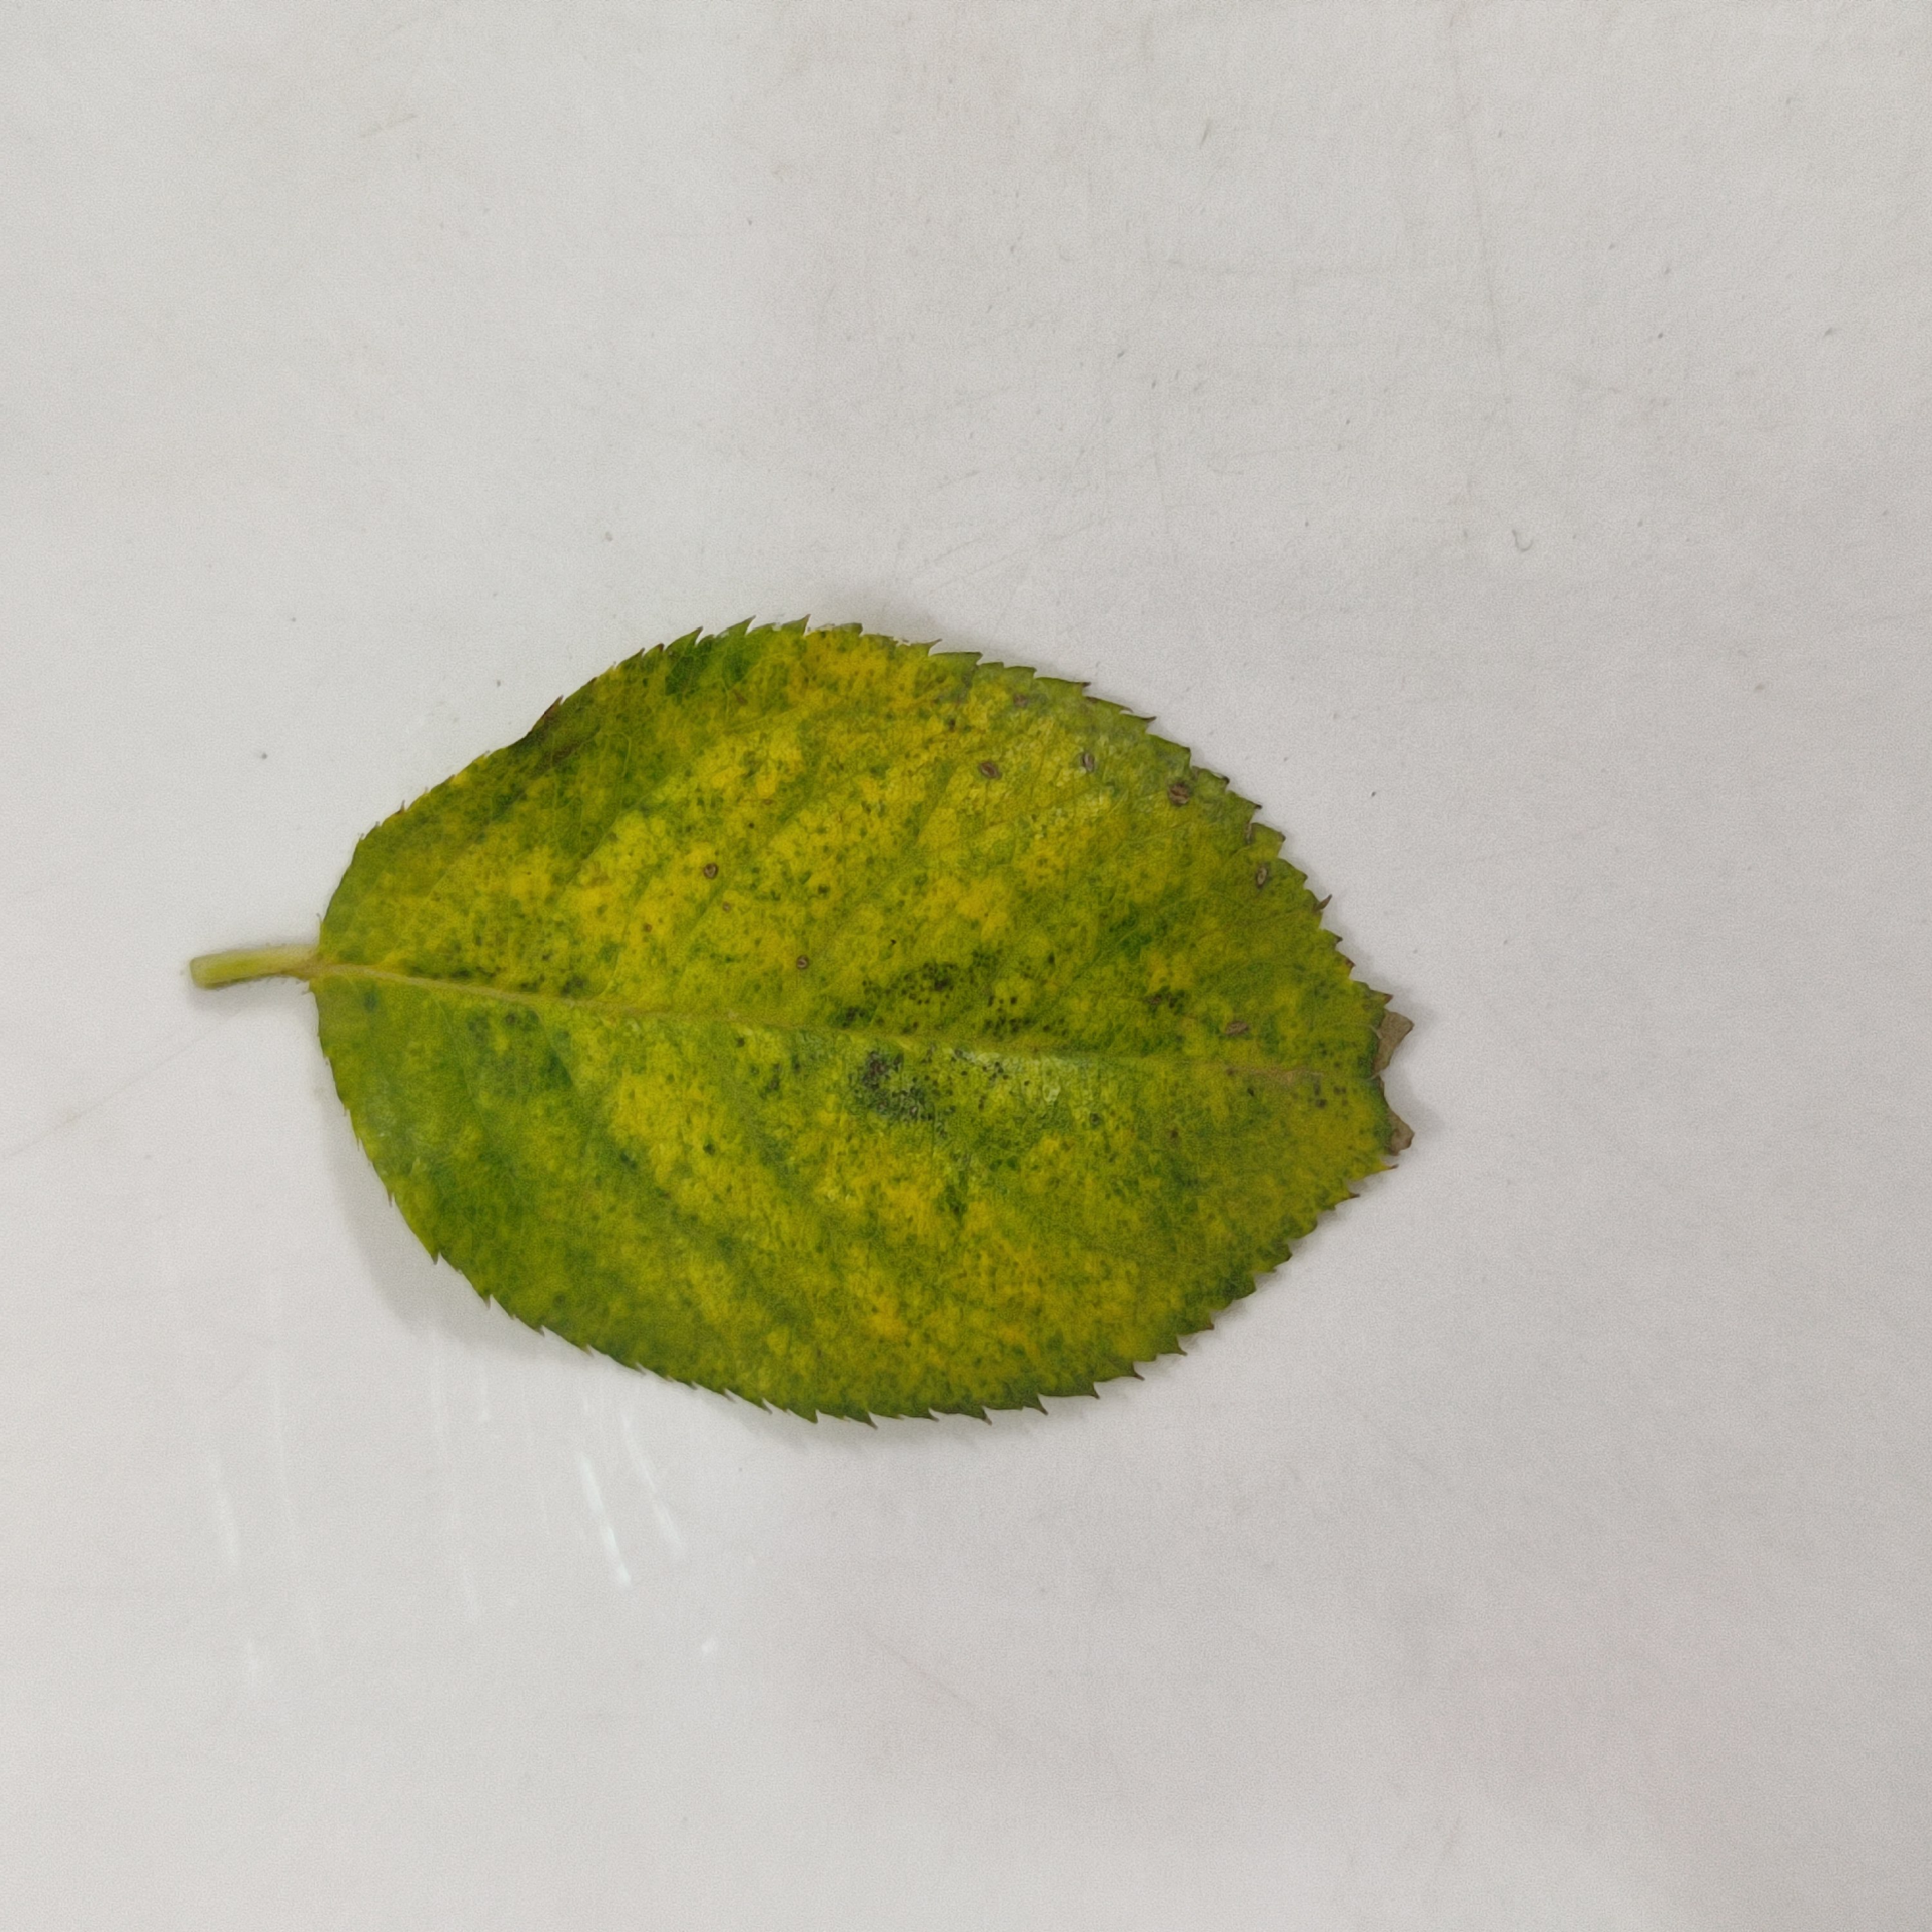
Label: Yellow Mosaic Virus